Joaquim Marques Lisboa, Marquis of Tamandaré

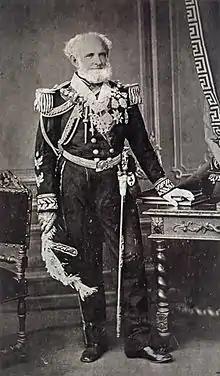
The Marquis of Tamandaré, 1873

Admiral Joaquim Marques Lisboa, Marquis of Tamandaré (Rio Grande, December 13, 1807 – Rio de Janeiro, March 20, 1897) was a Brazilian admiral of the Imperial Navy of Brazil. He dedicated his life to the Brazilian Navy, including a life-long membership in Brazil's Military and Justice Council, then Supreme Military Court, from its inception until 1891, when the Republican Government granted him leave.